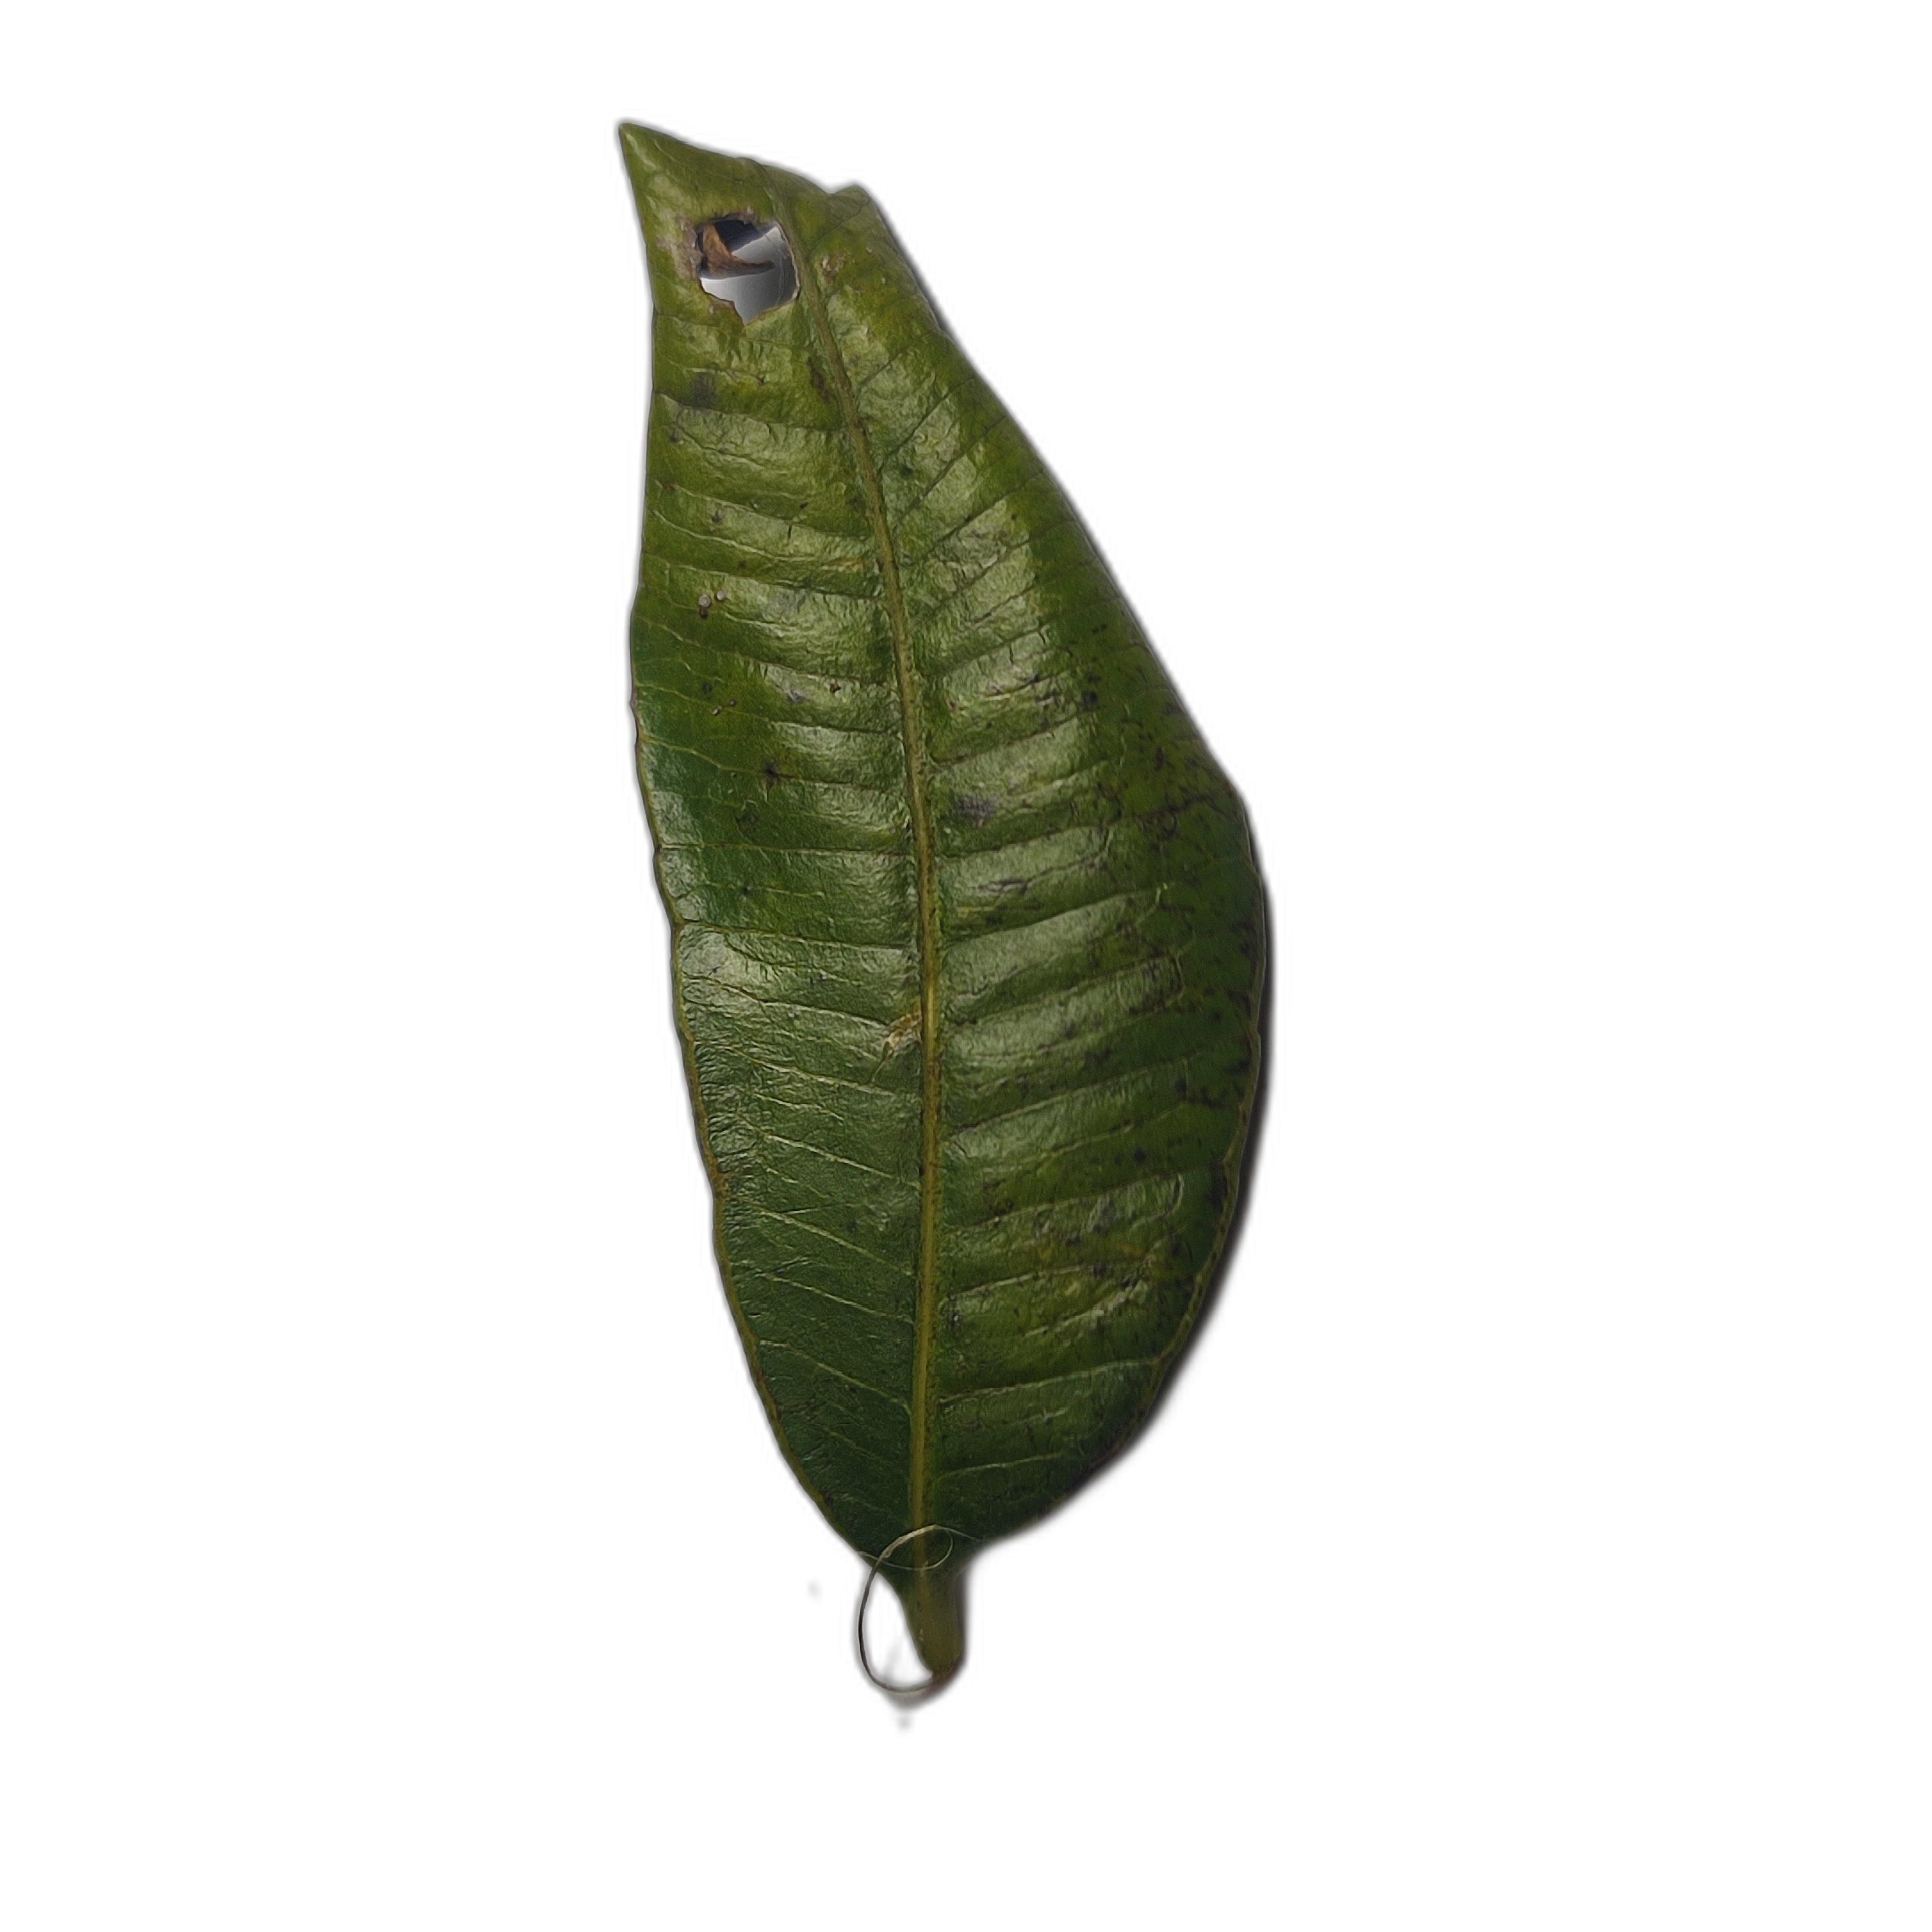
Label: healthy